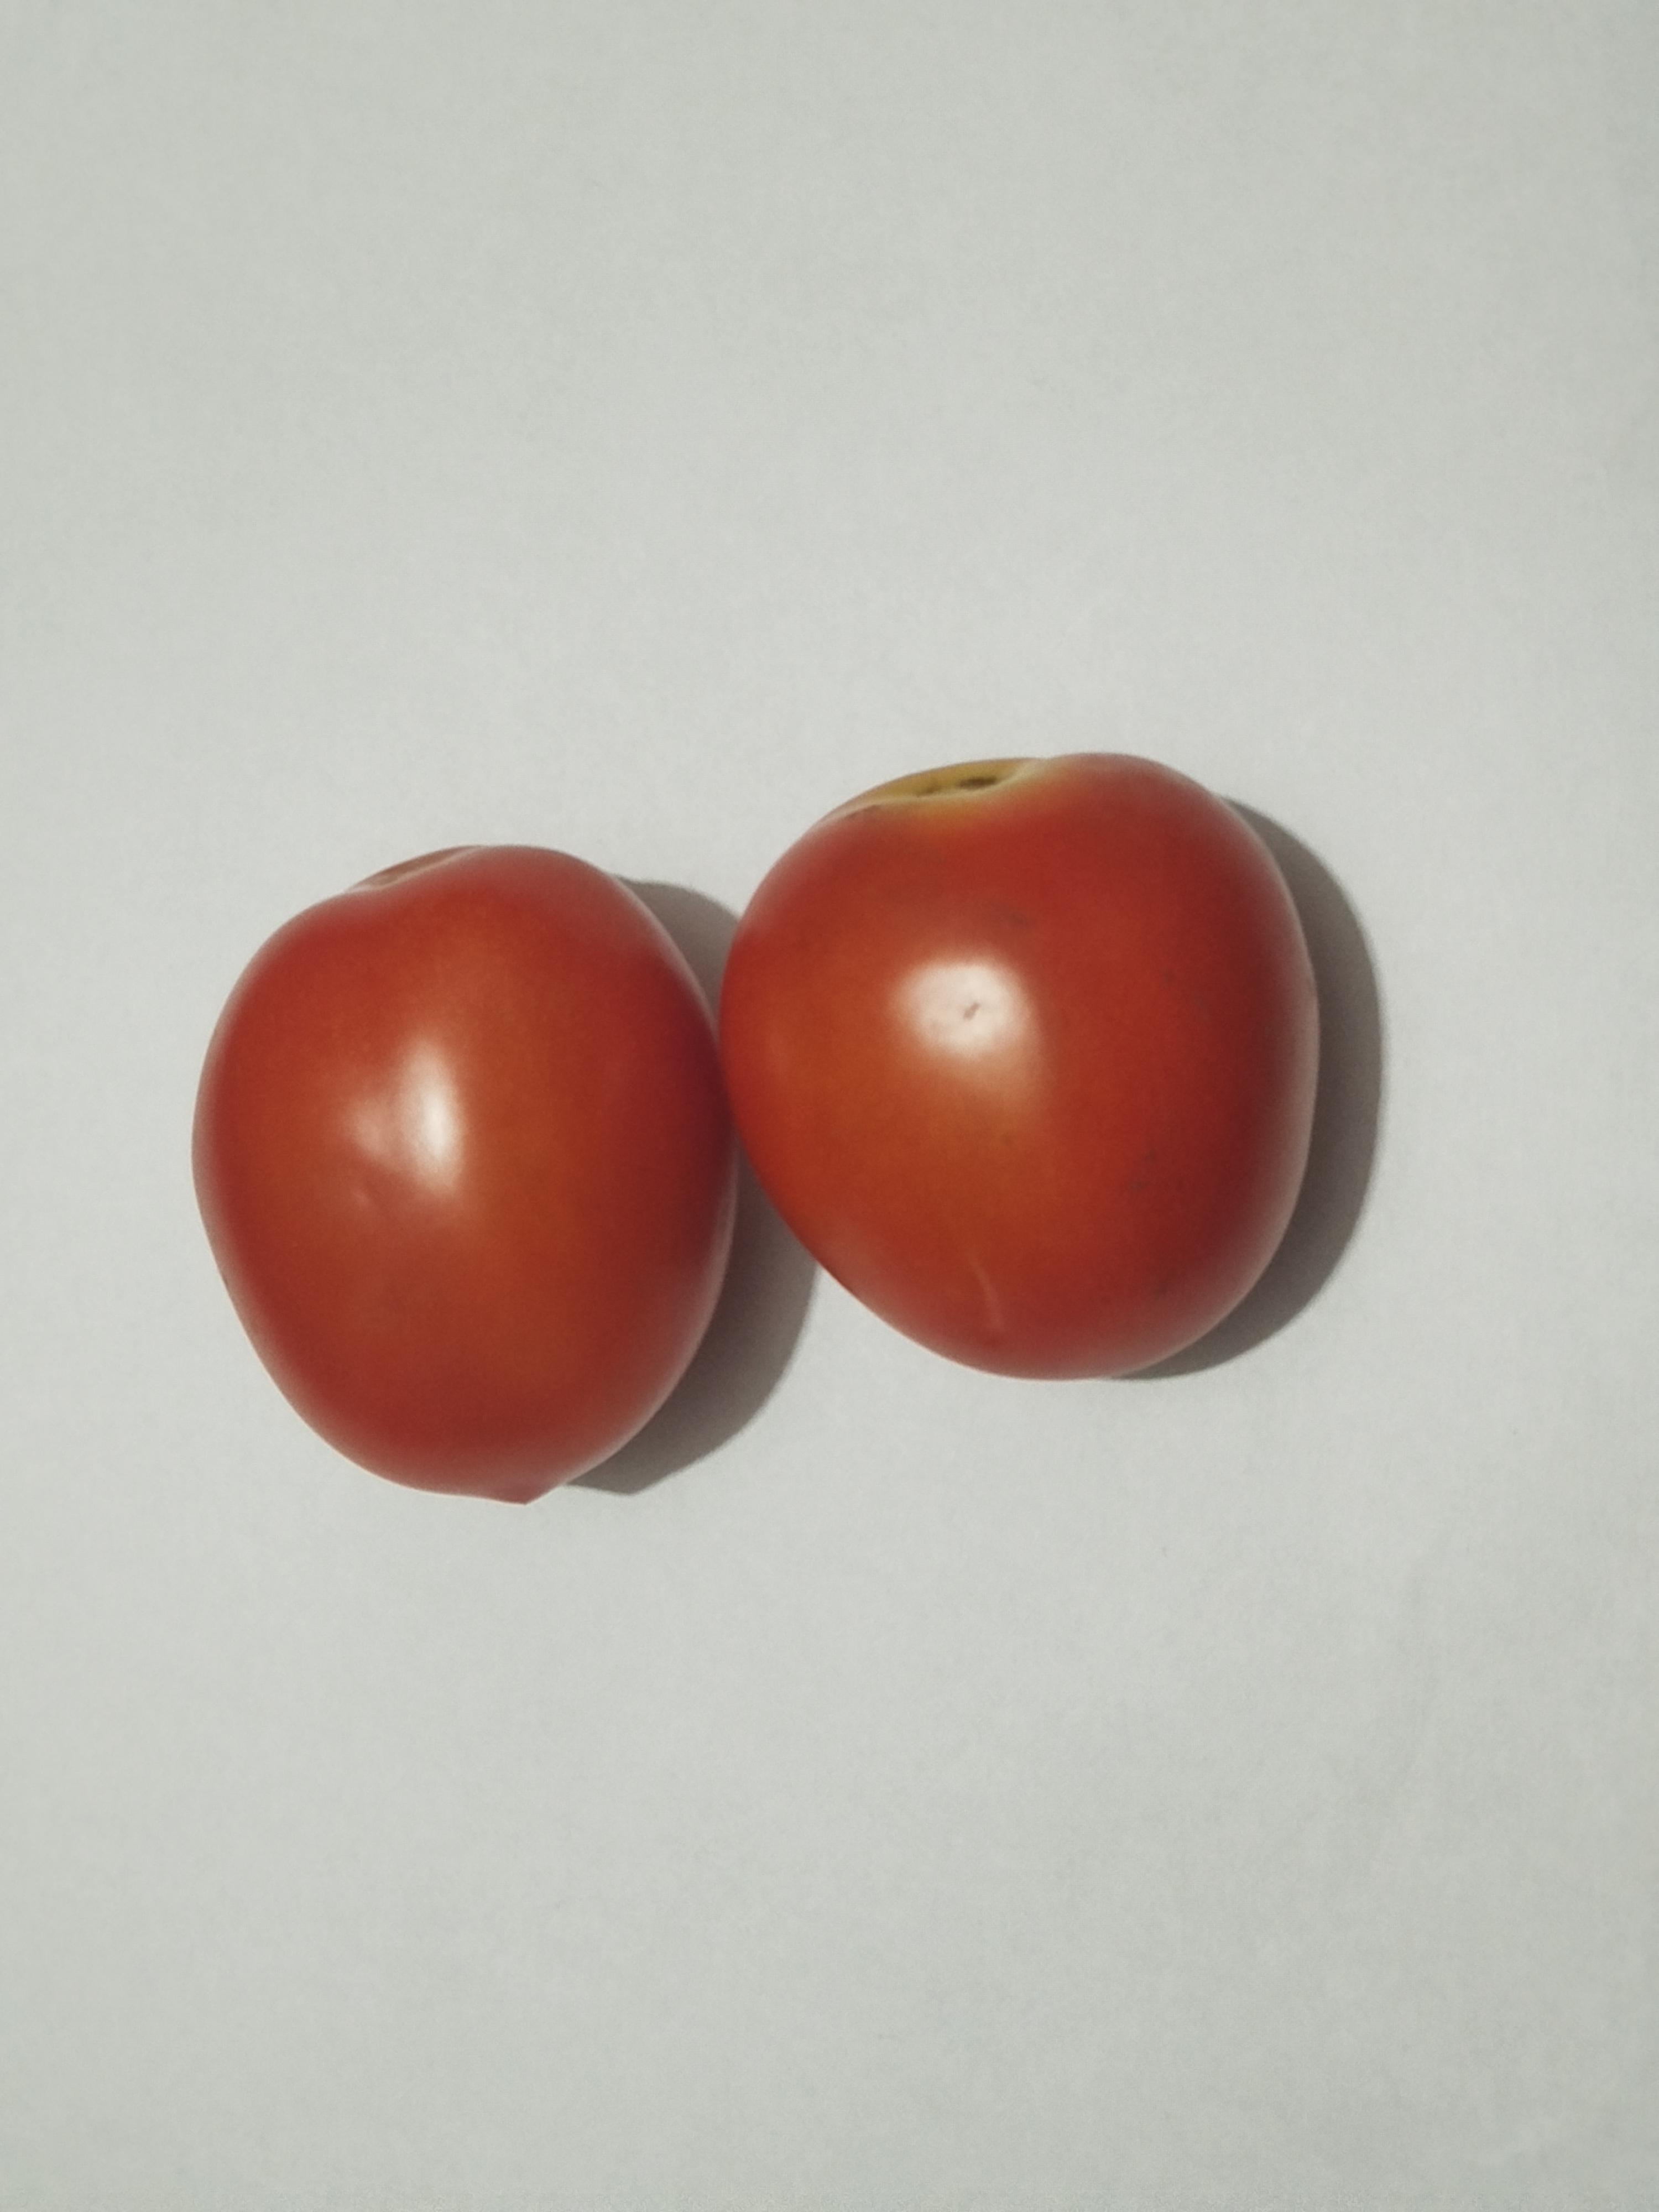
Label: Tomato